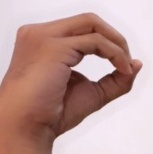
ASL sign: O